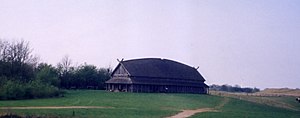
Trelleborg (Slagelse) / Fundhistorien
Huset ved Trelleborg.
Trelleborg er en vikingeborg, der ligger på Sjælland i nærheden af Hejninge i Slagelse Kommune, og den er dendrokronologisk dateret til år 980. Trelleborg er forsynet med en forborg, hvor der er fundet 135 gravpladser. Ingen af de øvrige borge fra vikingetiden har spor efter en forborg.